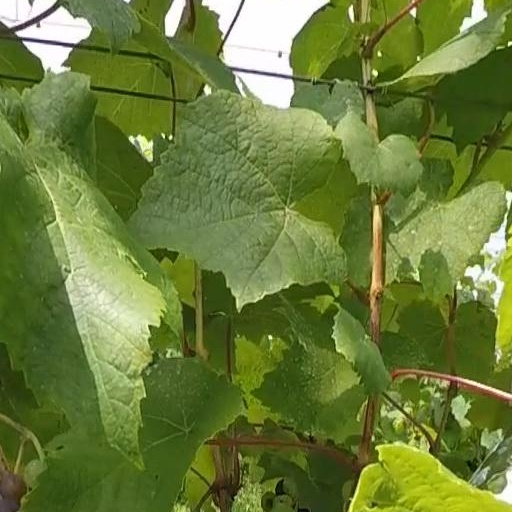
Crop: grape